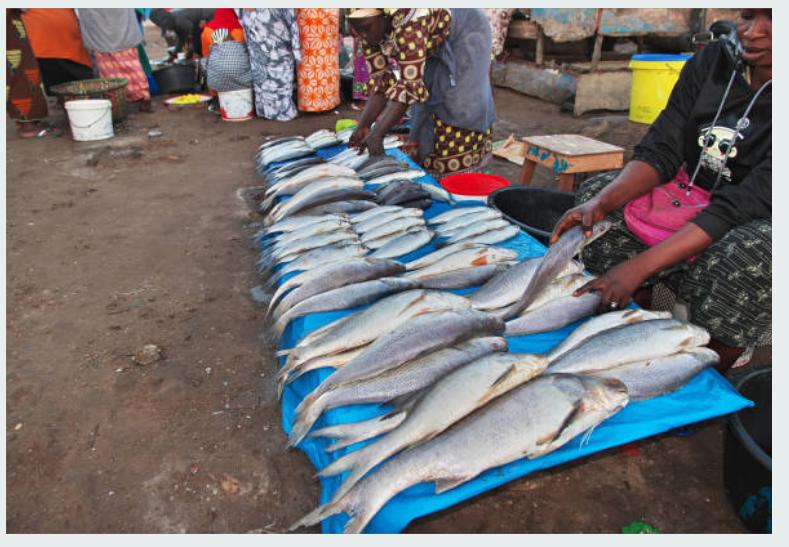
Tunaona samaki zimewekwa juu ya gunia na zimepangwa kwenye mafungu kuonekana eneo hilo kuonekana kana kwamba ni mahali pa kuuza samaki. Na pia tunaona wanawake wawili ambao wanapanga mmoja ameinama. Na pia tunaona wanawake wengine. Pia kuna uteo, kuna ndoo, kuna mabeseni.